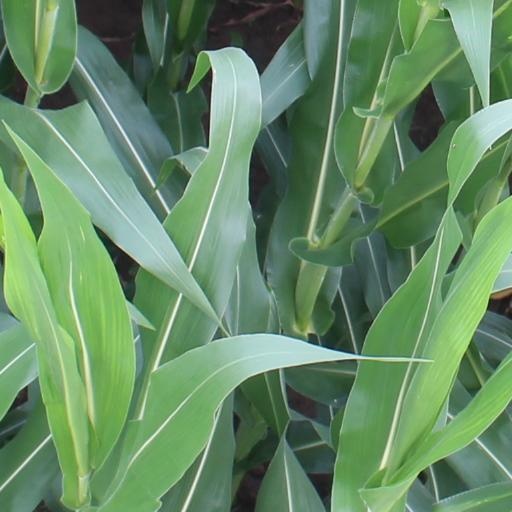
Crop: maize; corn